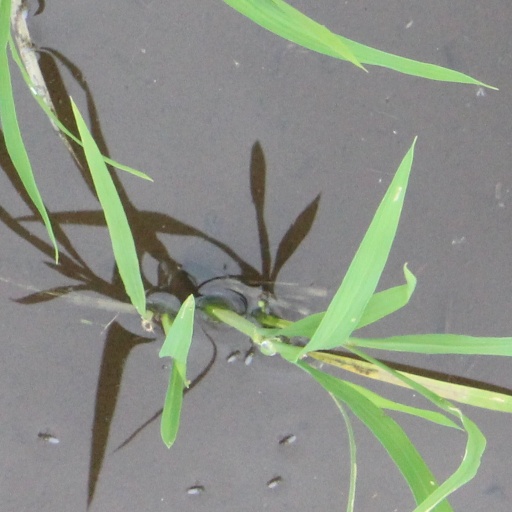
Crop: rice